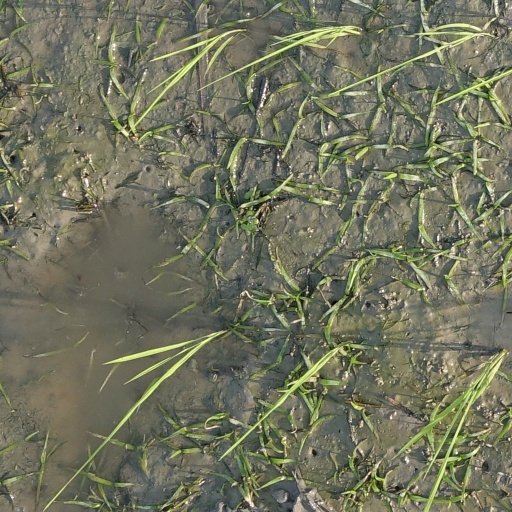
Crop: rice